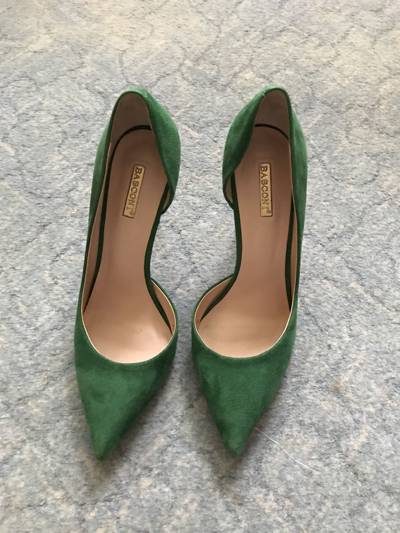
Waste category: shoes